Flamurtari FC

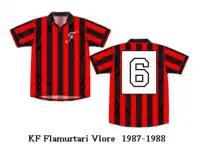
Flamurtari kits during 1987–88 season.

The club's traditional colours are red and black, after the Albanian flag which was used by Ismail Qemali to declare Albania's independence in Vlorë on 28 November 1912. When the club was founded, it was agreed that the colours of the club would match those of the flag, as it had a played a significant role in the city's history. Flamurtari's first crest was designed in 1930 ahead of the club's first competitive match in the inaugural Albanian Football Championship, and it was designed to resemble the Vlorë Municipality coat of arms. Following the Second World War the club changed its crest to the shape of a shield, with the initial F in black in the middle of the shield on a red background. In the 1980s the club's crest changed once again but the shape and style still remained, but the club still placed the initial F on the football kits rather than the full crest until 2000. On 3 August 2015 the club announced that the crest would be changed ahead of the 2015–16 campaign as part of rebranding strategy, but they faced immediate pressure from fans as well as the local municipality who were unhappy at both the decision to change the crest and the new design. The shield shape was replaced by a circle with an F and half of a double headed eagle, as found on the Albanian flag.